Monsters (anthology)

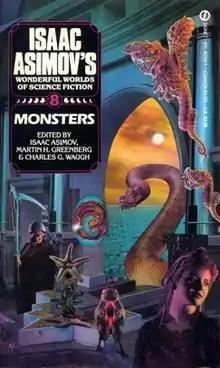
Cover of first edition

Monsters is an anthology of science fiction short stories edited by Isaac Asimov, Martin H. Greenberg and Charles G. Waugh as the eighth volume in their Isaac Asimov's Wonderful Worlds of Science Fiction series. It was first published in paperback by Signet/New American Library in July 1988. The first British edition was issued in paperback by Robinson in July 1989.